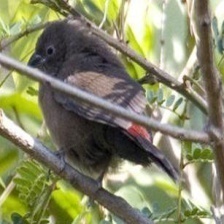
Species: AFRICAN FIREFINCH
Scientific name: LAGONOSTICTA RUBRICATA
ImageNet parent category: house_finch